U.S. Route 81 in Oklahoma

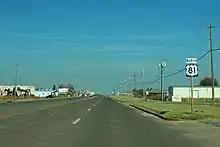
US 81 in Hennessey, Oklahoma

Okarche straddles the Canadian–Kingfisher county line, and it is in Okarche that US-81 and SH-3 enter Kingfisher County. After passing through the town, the two routes take a northeastern tack. As they approach the southern limits of the county seat, Kingfisher, they curve back to a due north course. In Kingfisher, the two highways intersect SH-33; SH-3 splits away from US-81 to turn west along SH-33 toward Watonga. US-81 continues north alone. Approximately north of Kingfisher, the road turns east, returning to a northerly course after about . The highway then crosses the Cimarron River. North of the river, the route runs along the west edge of Dover. It then continues north to Hennessey, where it intersects SH-51. From Hennessey, US-81 continues north into Garfield County.